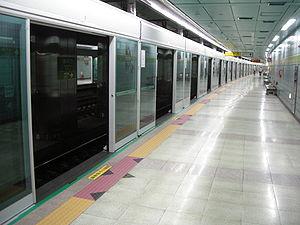
Les quais de la Gare de Yongmasan日本語: 龍馬山駅ホーム
Yongmasan est une station sur la ligne 7 du métro de Séoul, dans l'arrondissement de Jungnang-gu.